1979 Nobel Prize in Literature

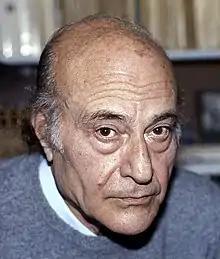
"for his poetry, which, against the background of Greek tradition, depicts with sensuous strength and intellectual clear-sightedness modern man's struggle for freedom and creativeness"

The 1979 Nobel Prize in Literature was awarded to the Greek poet Odysseas Elytis (1911–1996) "for his poetry, which, against the background of Greek tradition, depicts with sensuous strength and intellectual clear-sightedness modern man's struggle for freedom and creativeness." He is the second Greek recipient of the literature prize after another poet Giorgos Seferis in 1963.